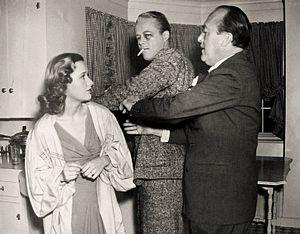
Stanley Logan est un acteur, dialoguiste, metteur en scène et réalisateur anglais, né le 12 juin 1885 à Earlsfield, mort le 30 janvier 1953 à New York.
Wayne Morris est un acteur américain, de son nom complet Bert DeWayne Morris, né le 17 février 1914 à Los Angeles, mort le 14 septembre 1959 à Oakland.